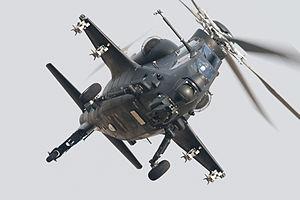
Le WZ-10 est un hélicoptère d'attaque produit par la République populaire de Chine. Il est conçu principalement pour des missions antichar, mais pourrait avoir des capacités air-air secondaires. Bien que l'on sache que le WZ-10 est une conception de troisième-génération, les évaluations de ses possibilités sont sujettes à caution. Certains le considèrent comme étant inférieur aux conceptions occidentales contemporaines, telles que l'AH-64 Apache. D'autres sources placent le WZ-10 dans la même classe que le Tigre d'Eurocopter et d'autres hélicoptères d'attaque modernes.